Infiniti G Line

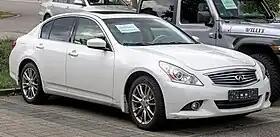
2012 Infiniti G37 (V36, Germany)

The Infiniti G Line is a series of compact executive cars manufactured and marketed by Infiniti, a luxury division of Nissan, for the 1991–1996 and 1999–2016 model years — across four generations.